Mudhugauv

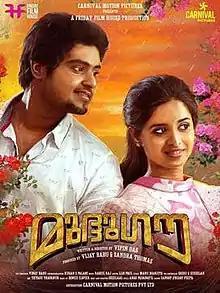
Theatrical release poster

Mudhugauv is a 2016 Malayalam-language caper-comedy film written and directed by Vipin Das in his directional debut. It is produced by Vijay Babu and Sandra Thomas under the banner, Friday Film House. It marks the acting debut of Gokul Suresh, son of Malayalam actor Suresh Gopi, and Arthana, daughter of Malayalam actor Vijayakumar. It also stars Vijay Babu, Baiju, Indrans, Soubin Shahir, Hareesh Perumanna, and Disney James along with Prem Kumar, Abu Salim, Sunil Sukhada, Anil Murali, Sharu, and Anand in supporting roles. The film's title is derived from the popular catchphrase from the 1994 cult classic "Thenmavin Kombath". The original score and songs are composed, arranged, and produced by Rahul Raj.